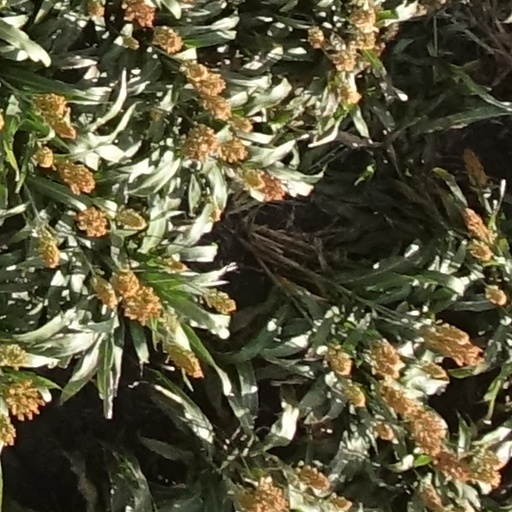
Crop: sorghum